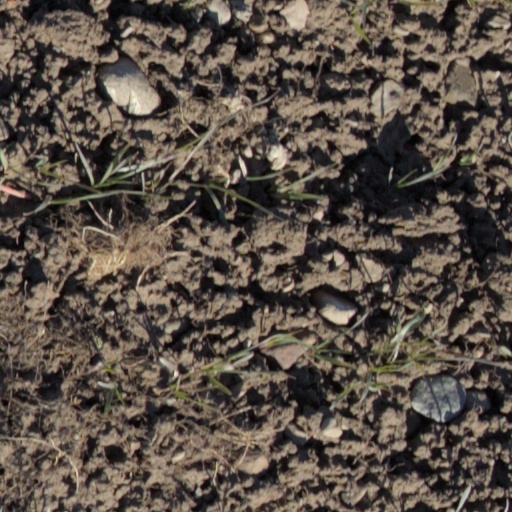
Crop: wheat